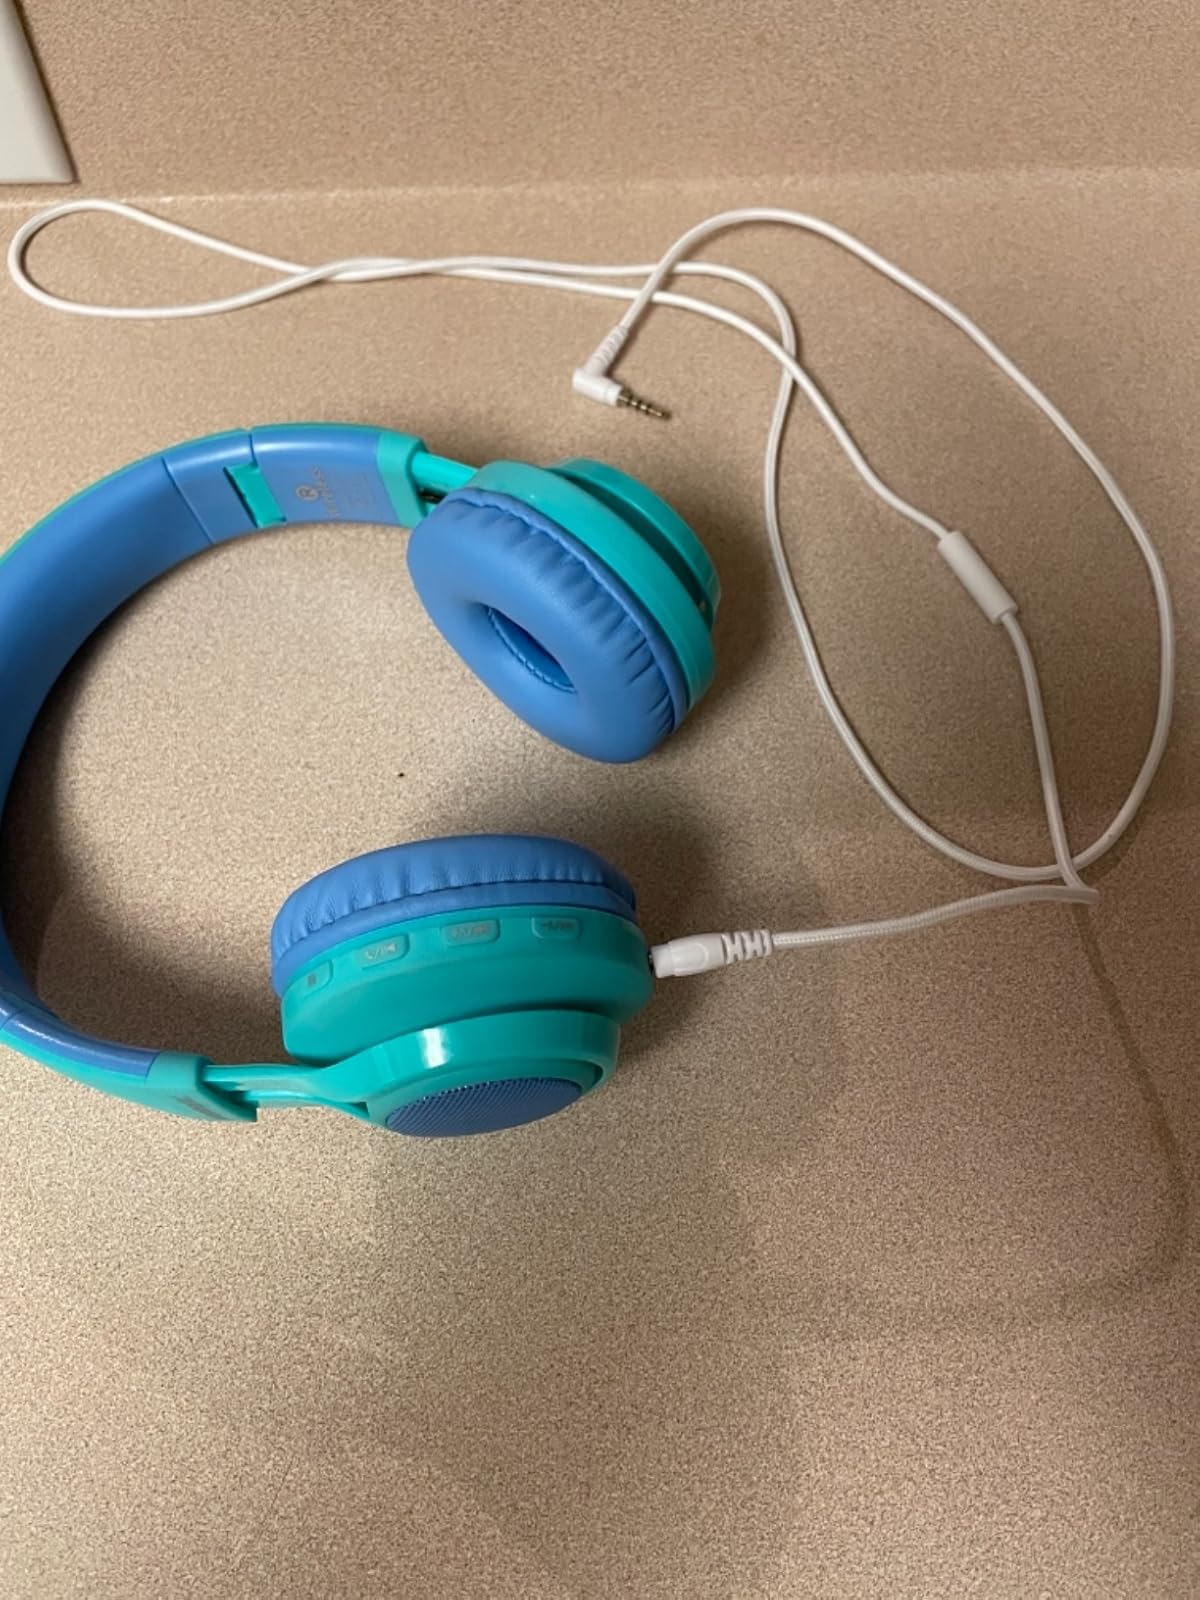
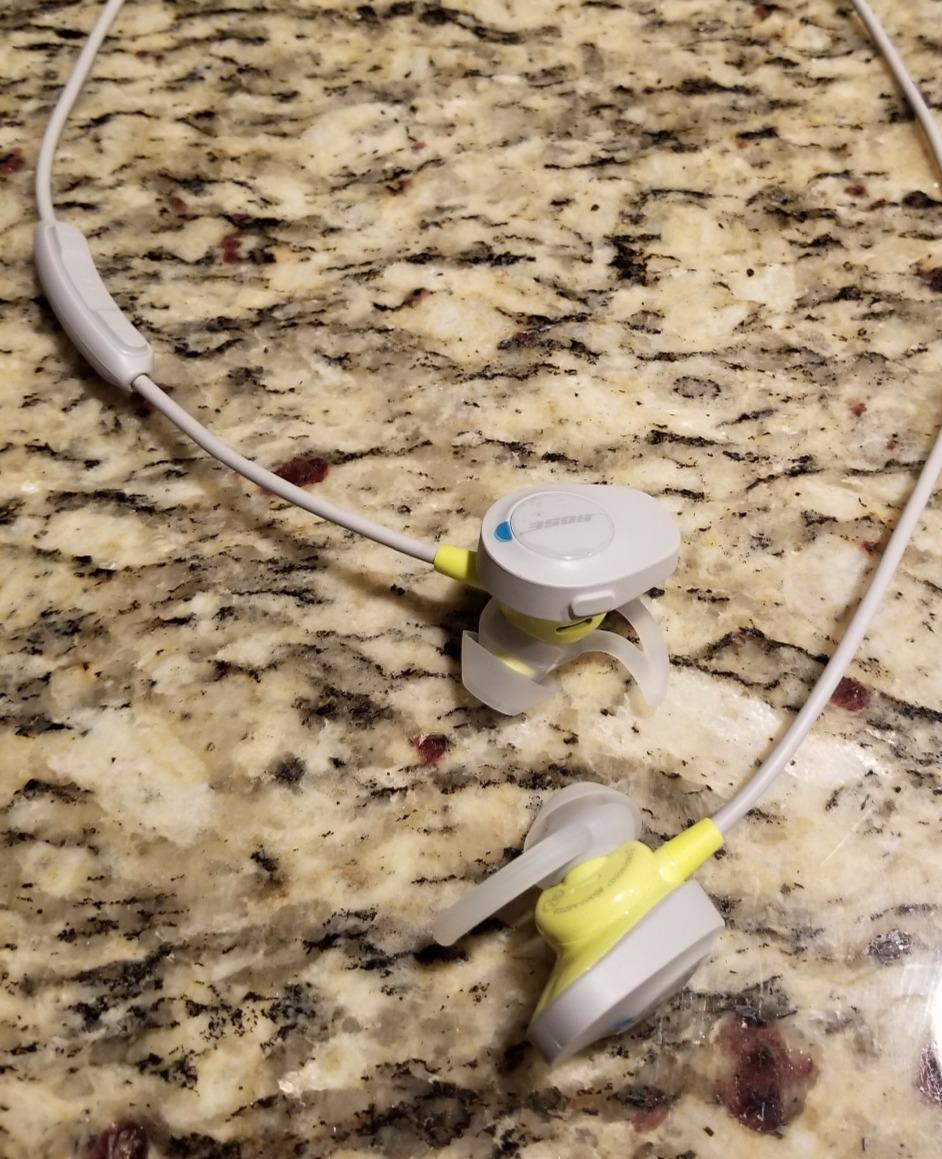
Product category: headphones
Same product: no